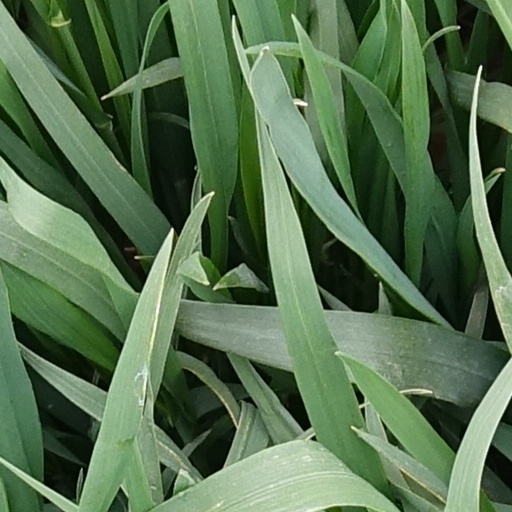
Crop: wheat